Ahmadu Bello University

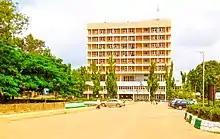
Senate Building, 2021

Yet ABU continues to occupy a particularly important place among Nigerian universities. As it approaches its half-century anniversary, ABU can claim to be the largest and the most extensive of universities in Sub-Saharan Africa. It covers a land area of and encompasses 18 academic faculties, a college of postgraduate studies and 100 academic departments. It has seven institutes, six specialized centers, a Division of Agricultural Colleges, demonstration secondary and primary schools, as well as extension and consultancy services which provide services to the wider society. The total student enrollment in the university's degree and sub-degree programme is about 35,000, drawn from every state of Nigeria, Africa, and the rest of world. There are about 1,400 academic and research staff and 5,000 support staff.